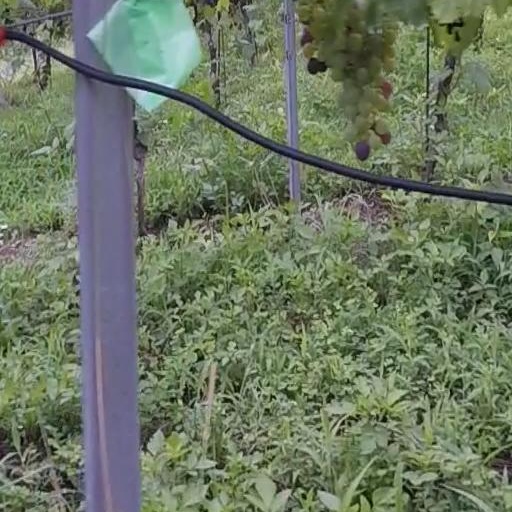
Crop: grape